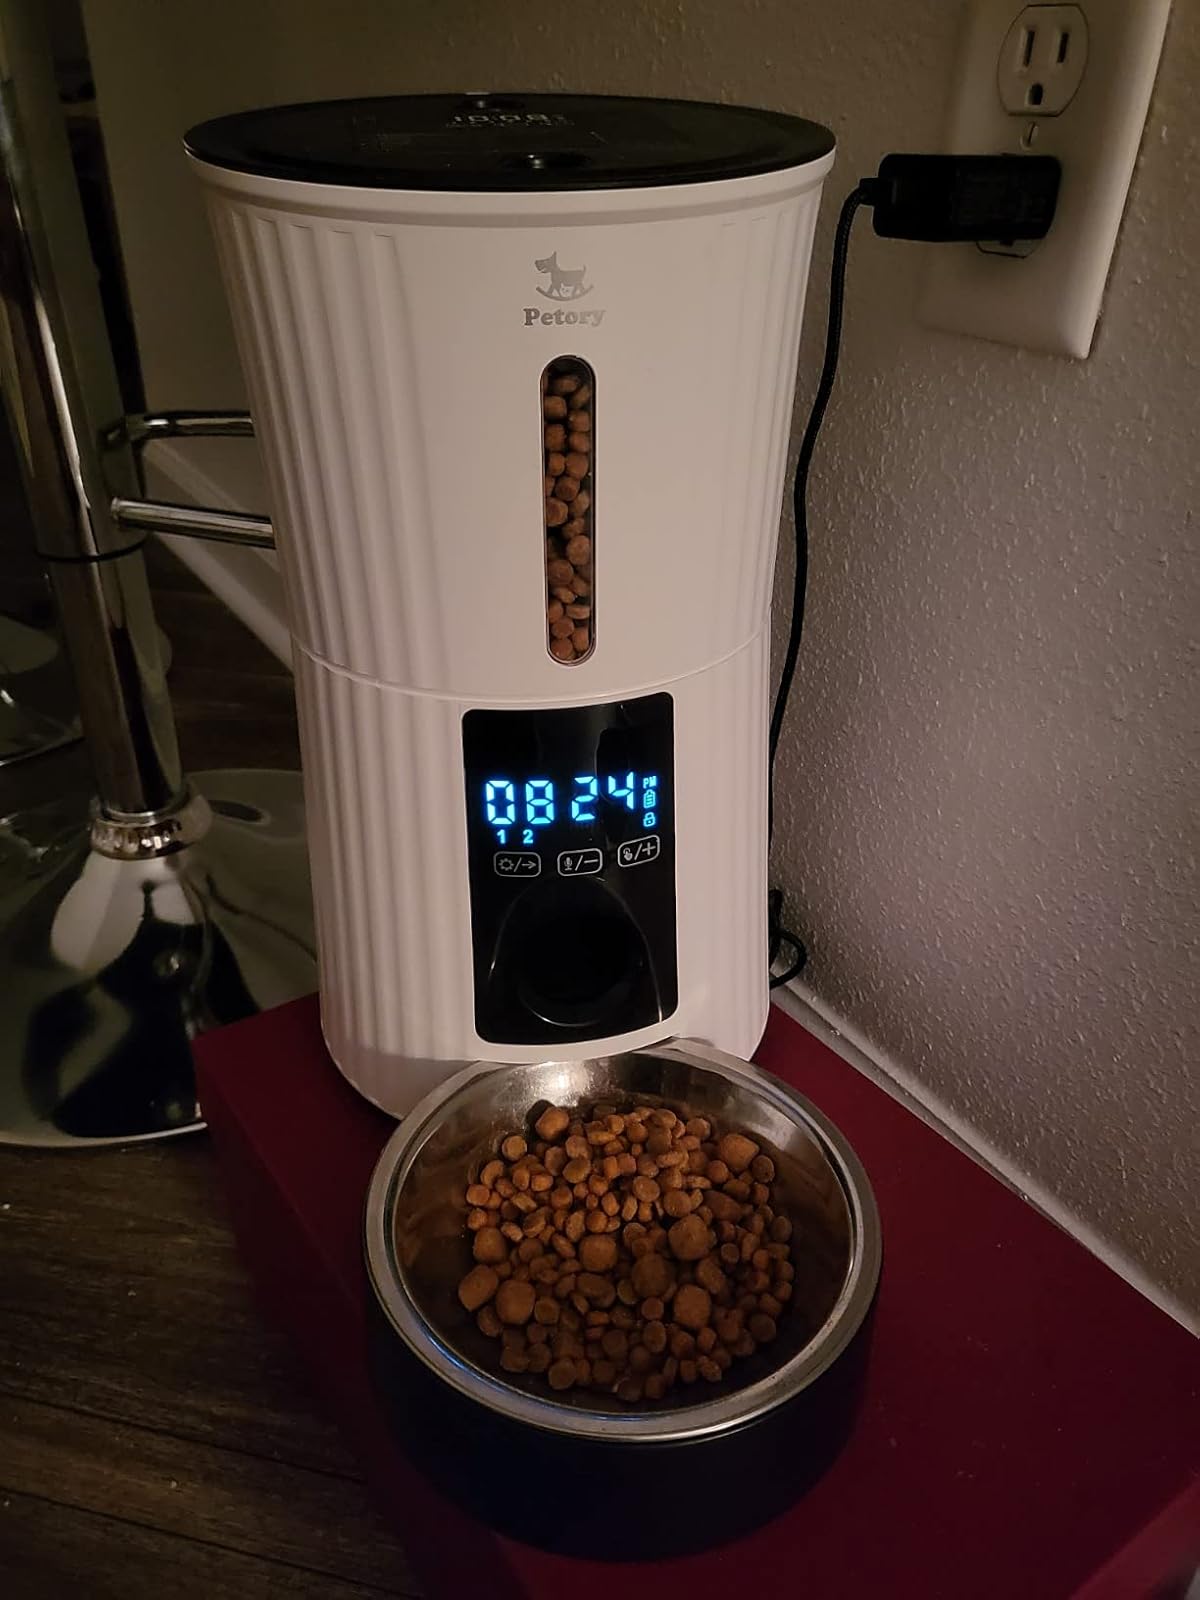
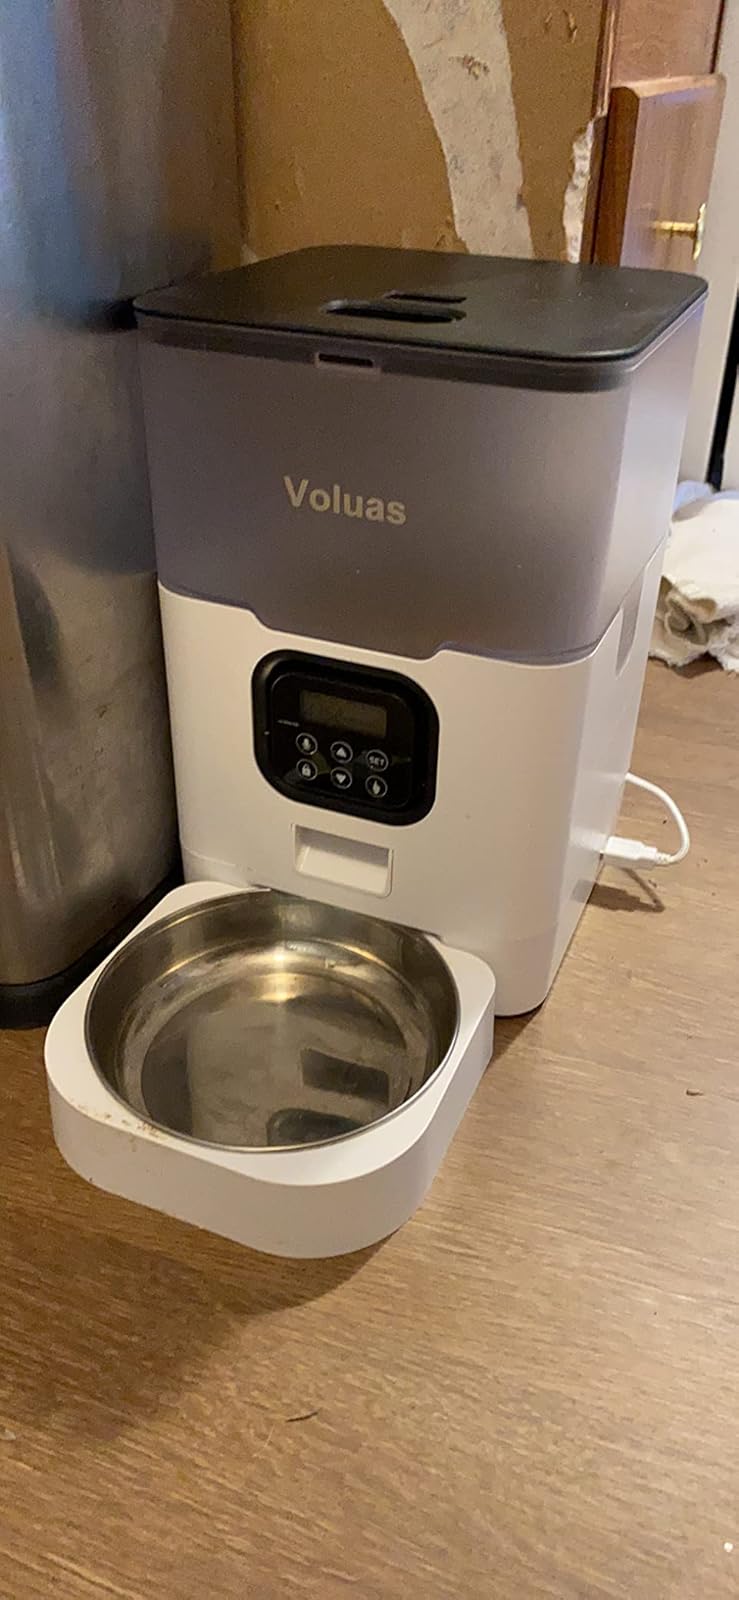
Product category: items_feeder
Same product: no